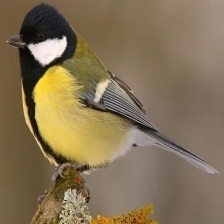
Species: PARUS MAJOR
Scientific name: PARUS MAJOR
ImageNet parent category: chickadee